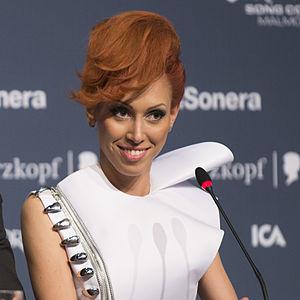
Aliona Moon, de son vrai nom Aliona Munteanu, née le 25 mai 1989 à Chișinău en Moldavie, est une chanteuse moldave.